Depth Charge (video game)

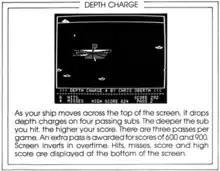
Screenshot and description from "The Elektrik Keyboard" catalog

Depth Charge is an action video game for the Apple II programmed by Chris Oberth and published by The Elektrik Keyboard of Chicago, Illinois in 1978. A clone of the 1977 arcade video game "Depthcharge", the player drops explosives from a moving ship attempting to eliminate submarines below it.